Sukhrungpha

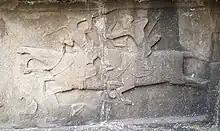
Ahom cavalry men armed with bows and spears.

On the other hand, the king ordered to bring the Borbaura along with the sick soldiers to Demera, the Borbarua, now seriously ill, died during the return journey to Demera at Kelemu camp. At this point, Rudra Singha decided upon to abandon the expedition and ordered the army to return.